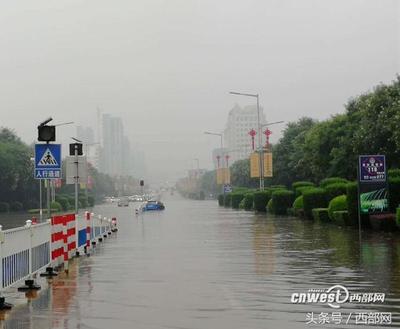
Weather: rain or strom